Club Penguin: Elite Penguin Force

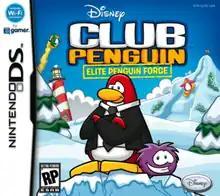
North American cover art

Club Penguin: Elite Penguin Force is a point-and-click adventure game for the Nintendo DS based on Disney's massively multiplayer online game "Club Penguin". It was released in North America on November 25, 2008, in Europe on March 13, 2009, and in Australia on April 16, 2009. In September 2009, a Collector's Edition was released which included upgrades to the game and extras. On June 10, 2010, Thrustmaster, a video game accessories manufacturer, created a "Full Spy Pack" inspired by the games. On March 8, 2012, a German regionalization of the Collector's Edition (but without DGamer) was released in Germany.